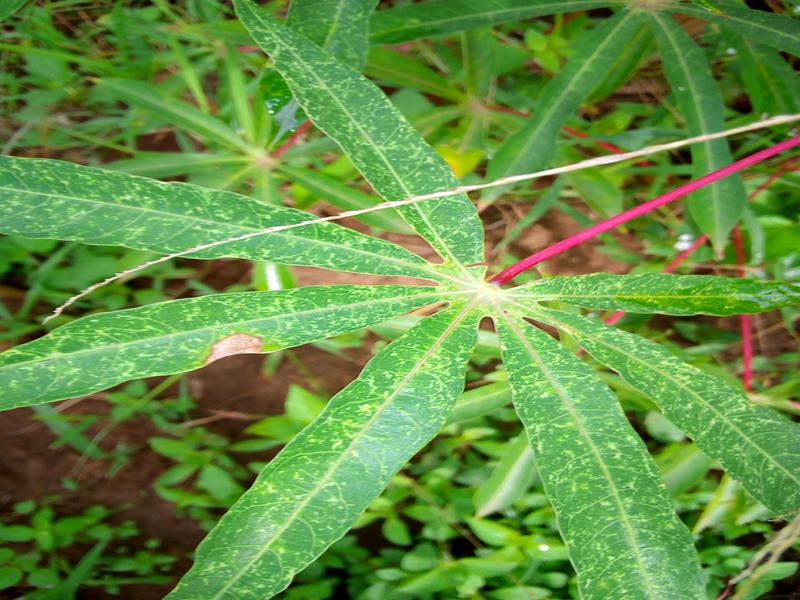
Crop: cassava
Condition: green_mottle